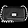
Label: Bag